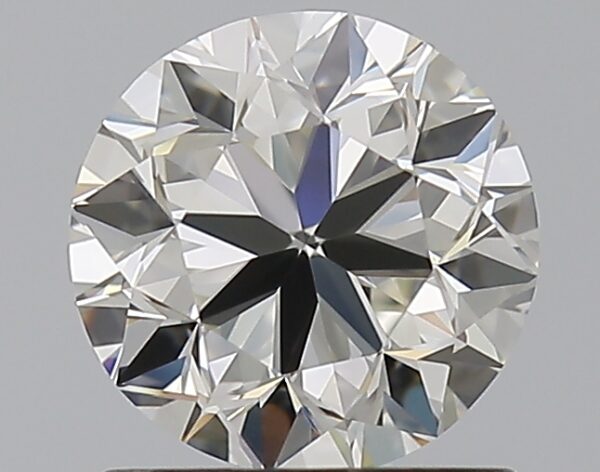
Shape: round
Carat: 1
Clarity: VVS1
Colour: J
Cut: VG
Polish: EX
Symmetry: VG
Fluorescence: ST
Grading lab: GIA
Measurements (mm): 6.18 x 6.24 x 4.02